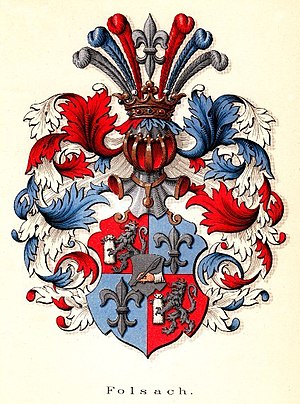
Folsach
Slægten Folsachs våben tegnet af Anders Thiset
Folsach er en nulevende dansk adelsslægt tilhørende brev- og lavadelen. En del medlemmer af slægten skriver sig nu "von Folsach".